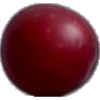
Label: Cherry Wax Red 1